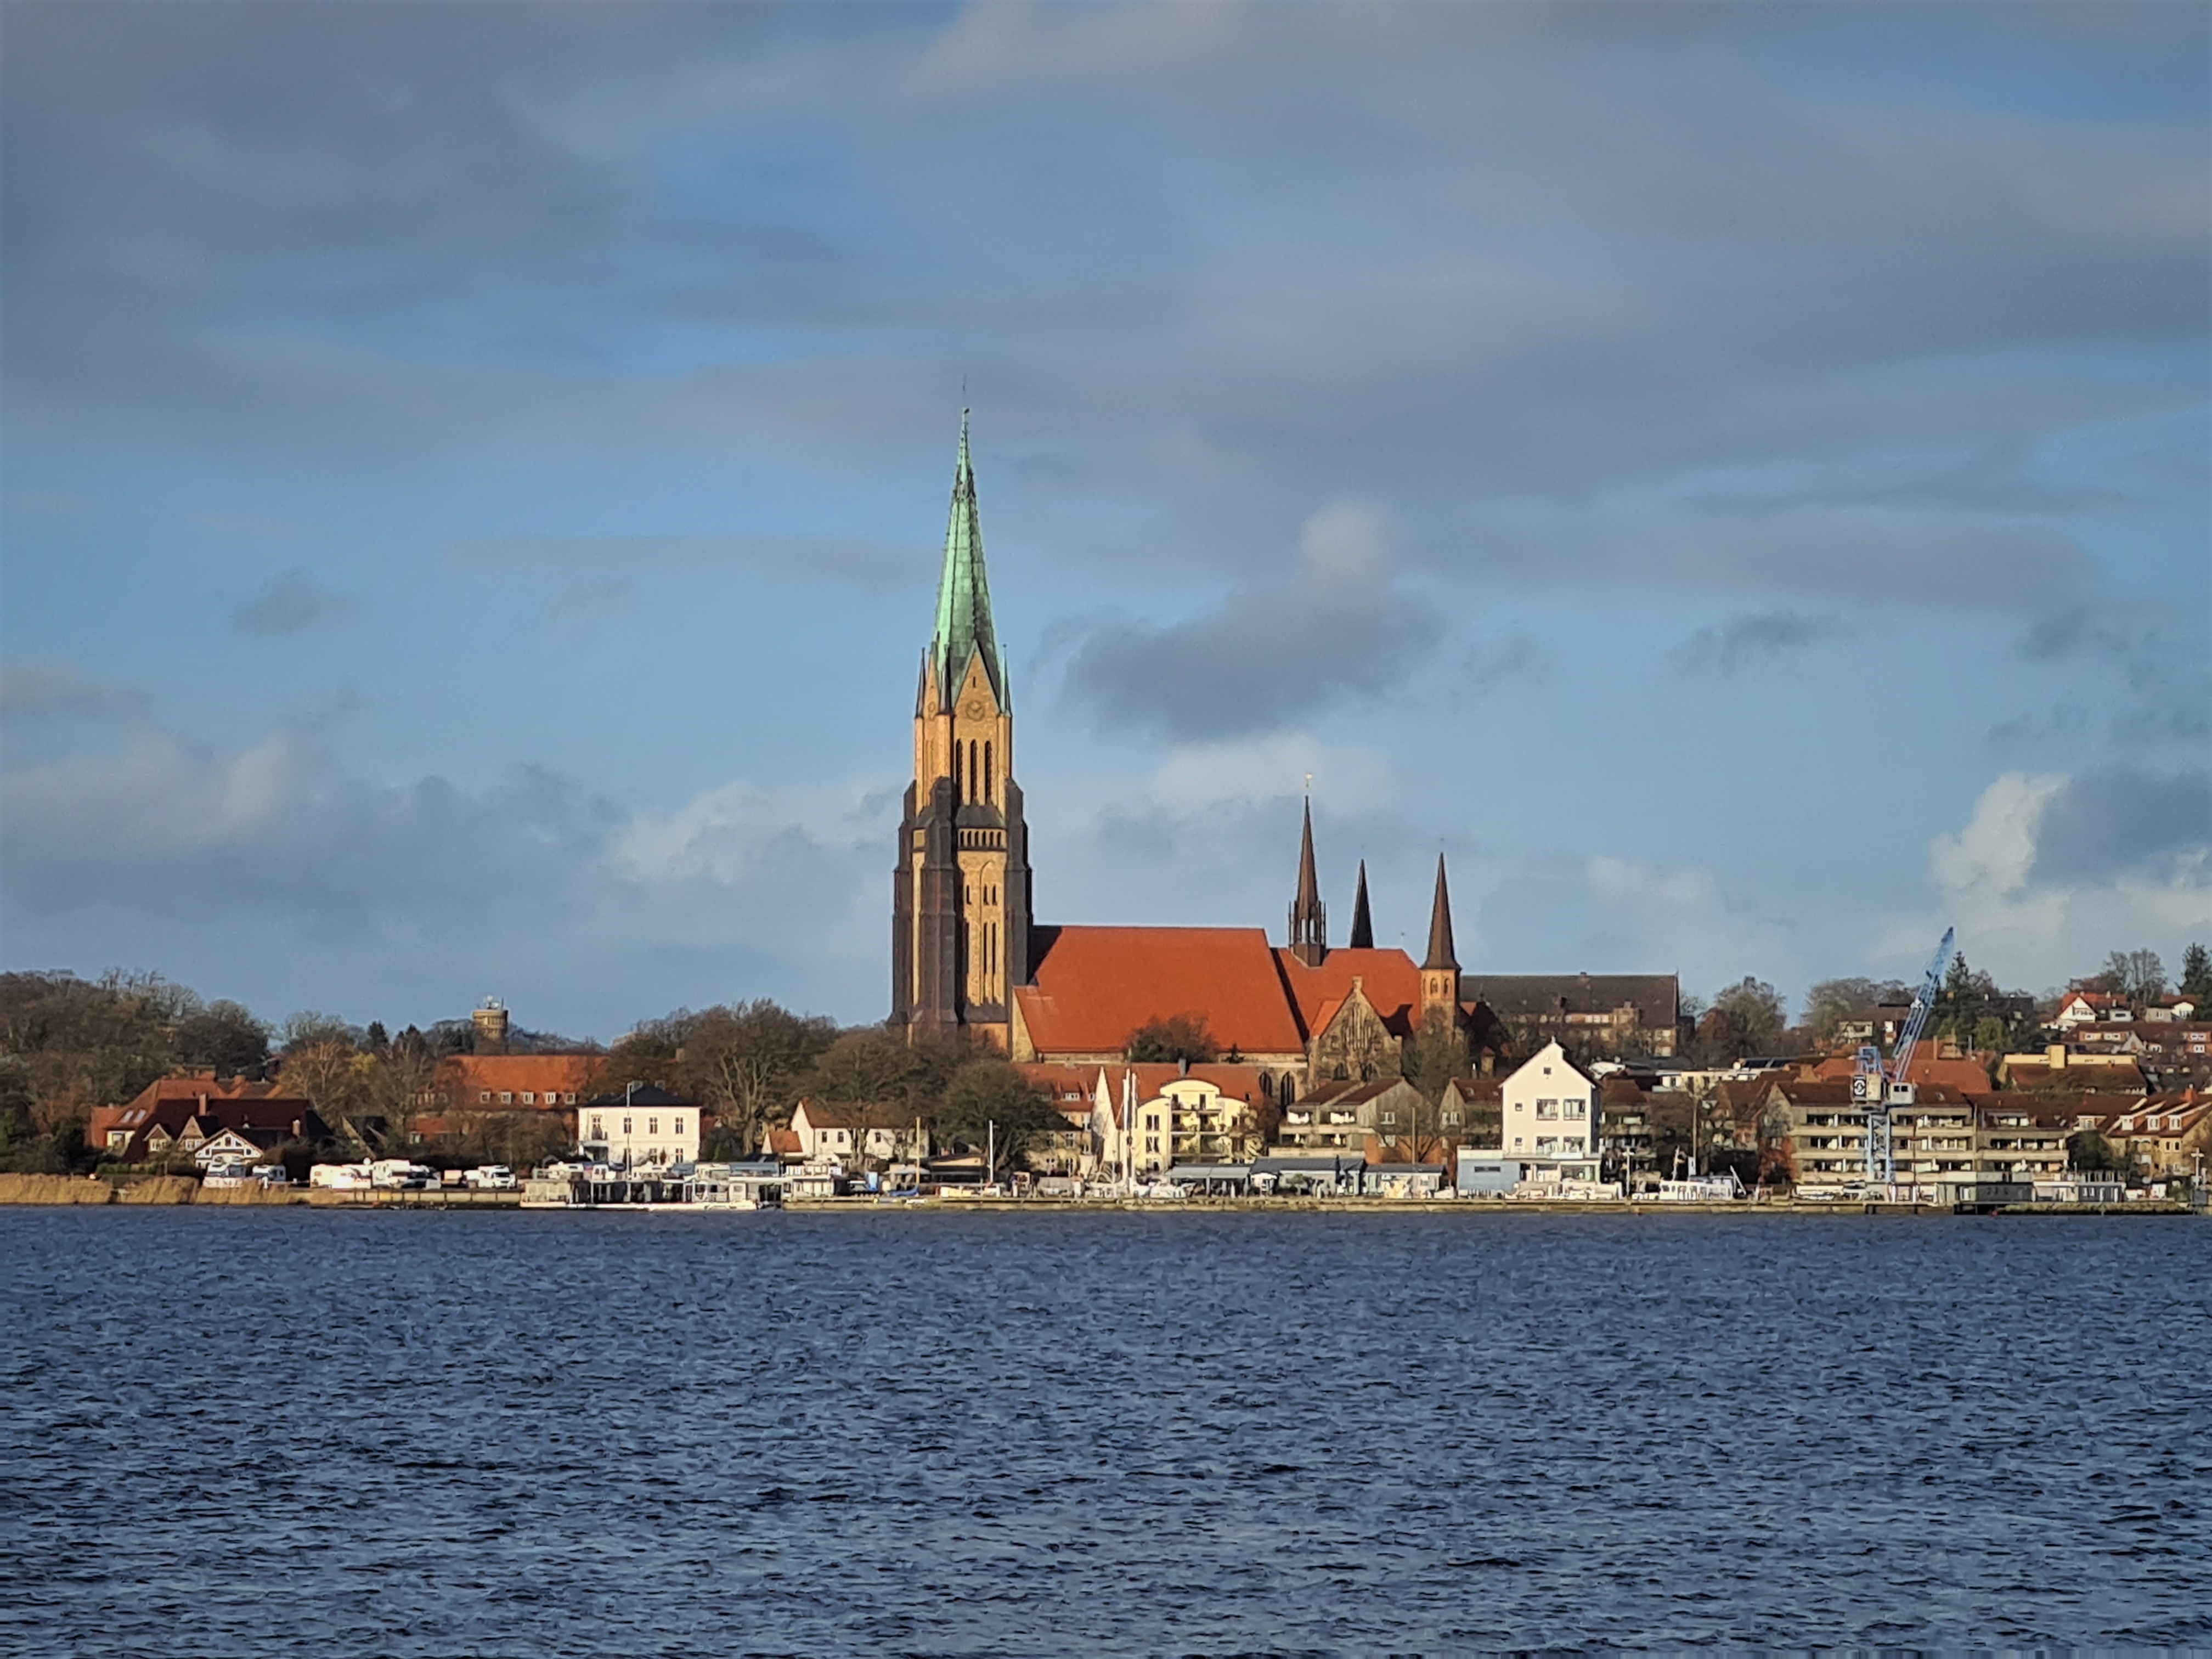
natural, cloud, water, sky, building, lake, tower, body of water, bank, horizon, cityscape, city, waterway, calm, watercraft, spire, liquid, dusk, channel, reflection, steeple, evening, tourism, winter, ocean, lake district, turret, skyline, church, tourist attraction, medieval architecture, cumulus, facade, sea, vacation, river, reservoir, cone, finial, loch, tree, bell tower, panorama, night